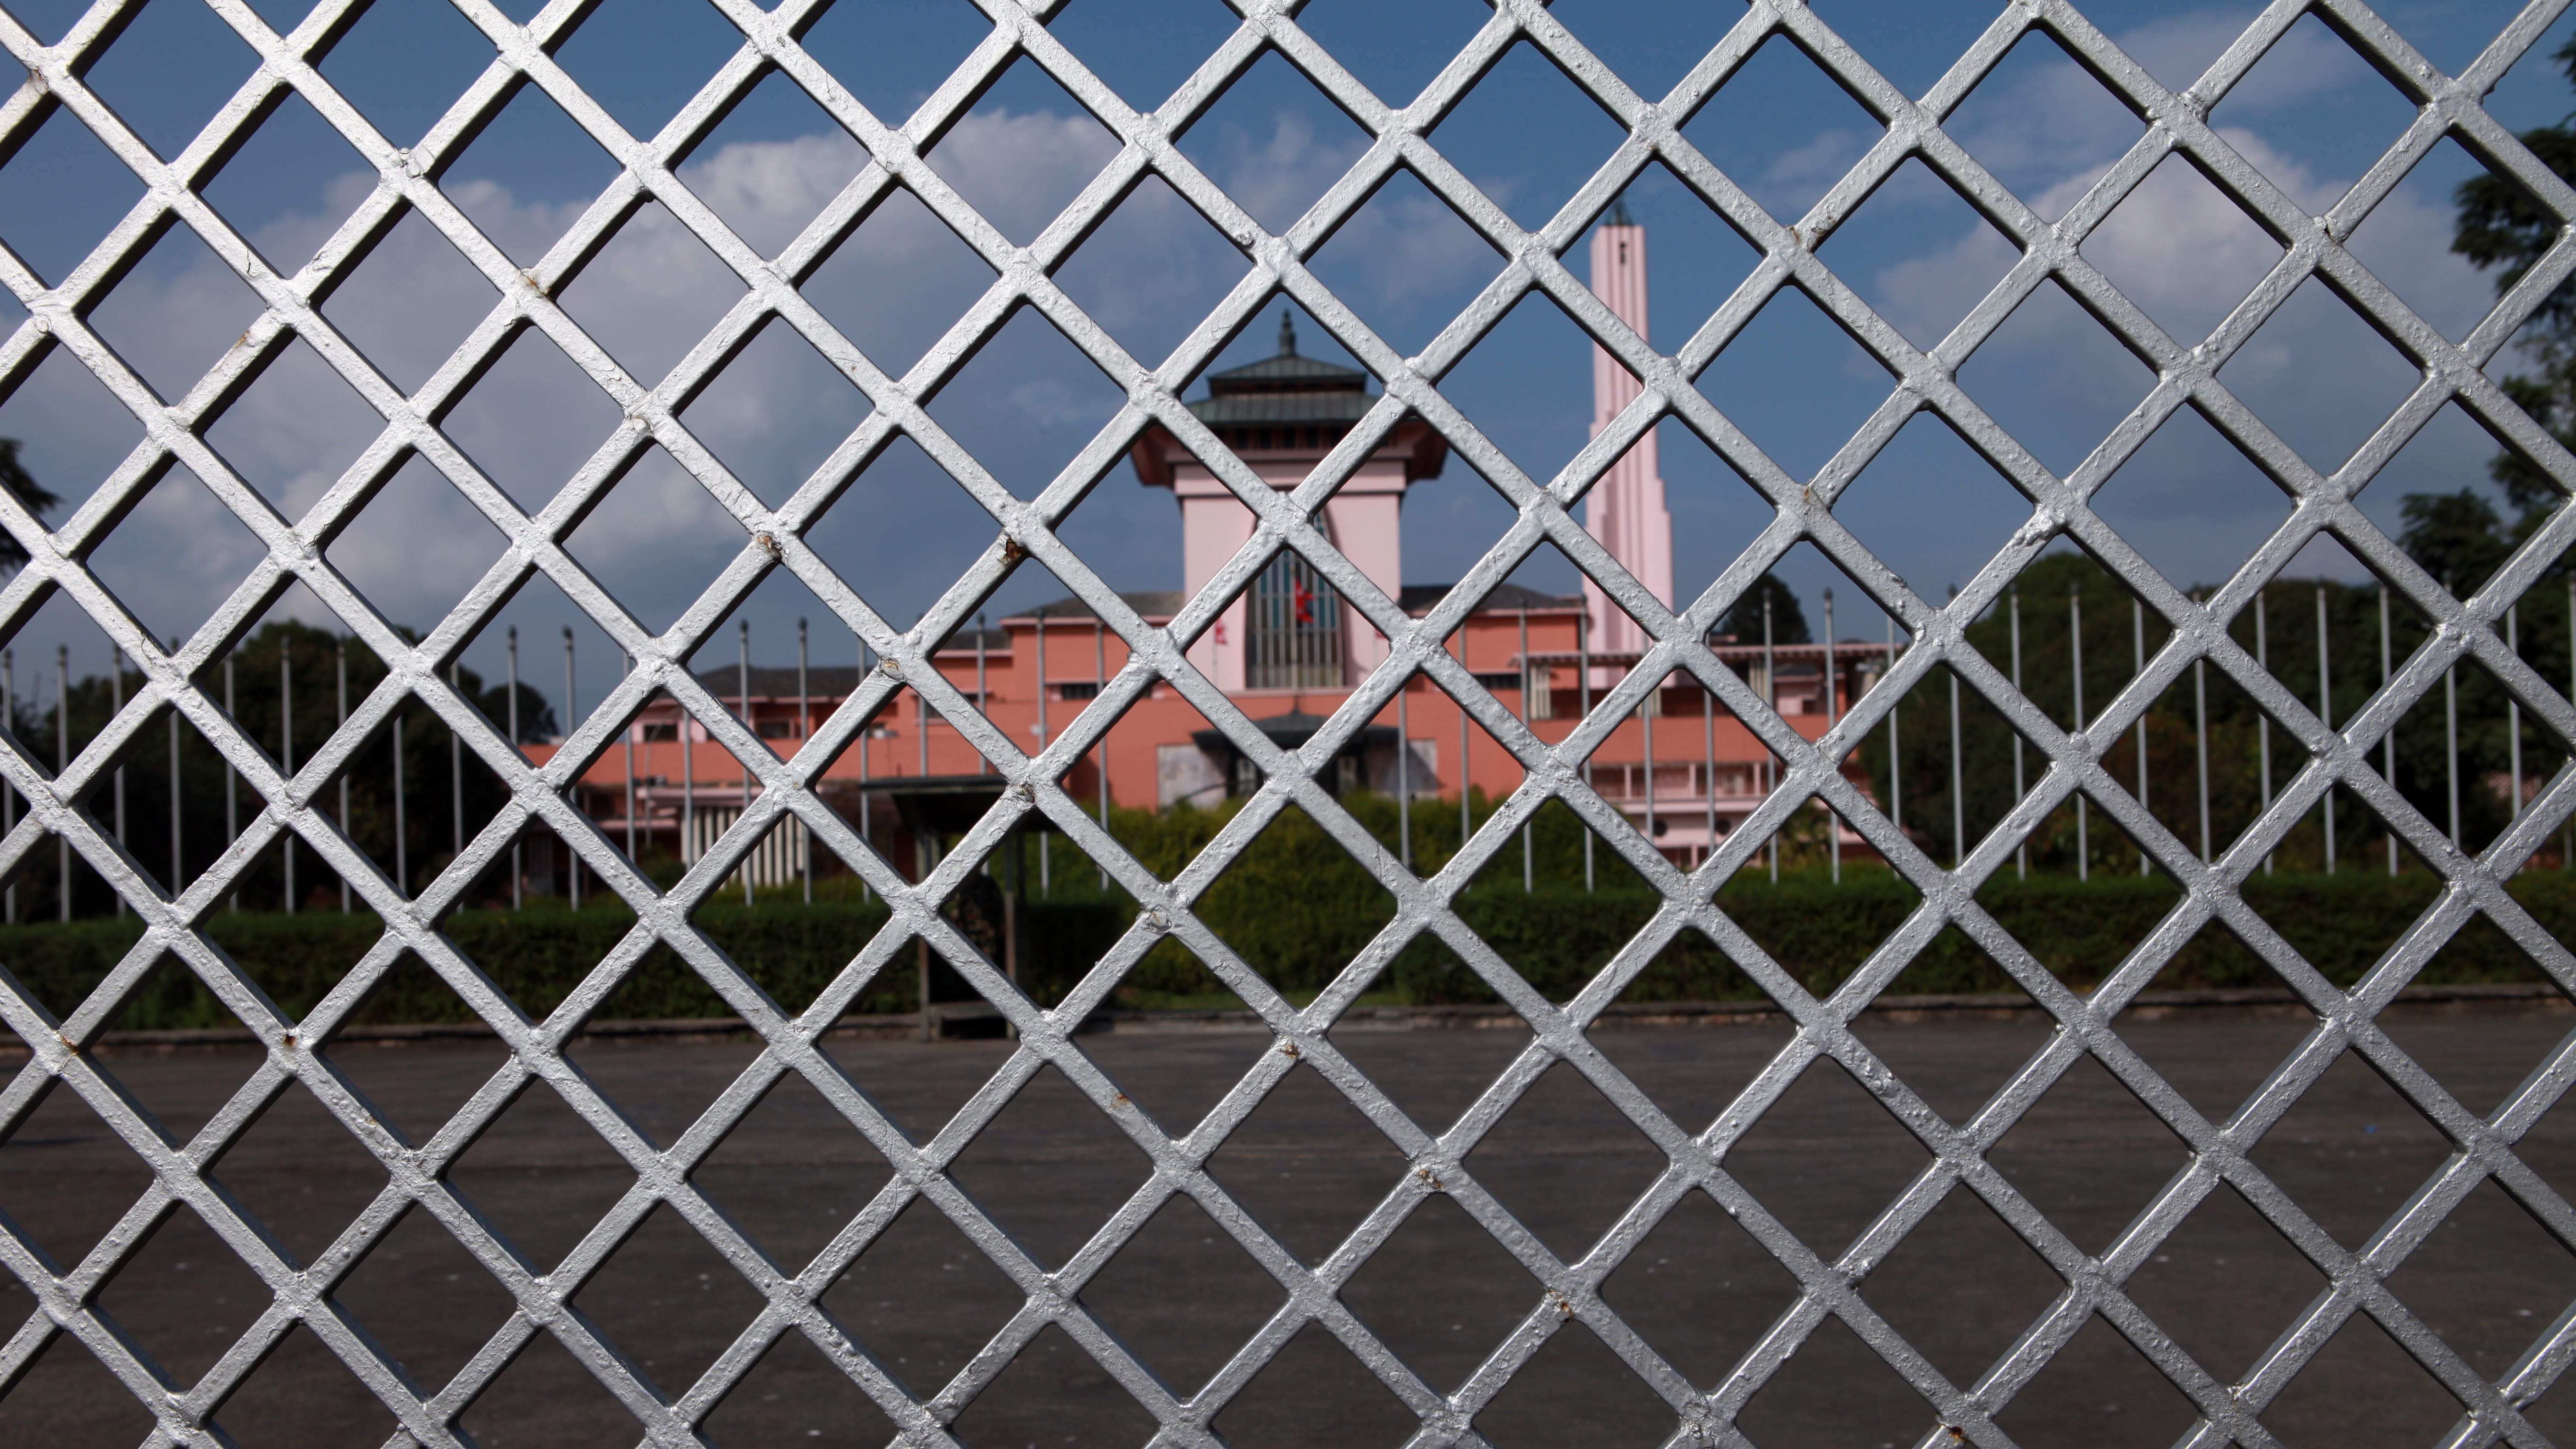
fence, architecture, structure, window, wall, line, facade, design, symmetry, shape, urban area, outdoor structure, chain link fencing